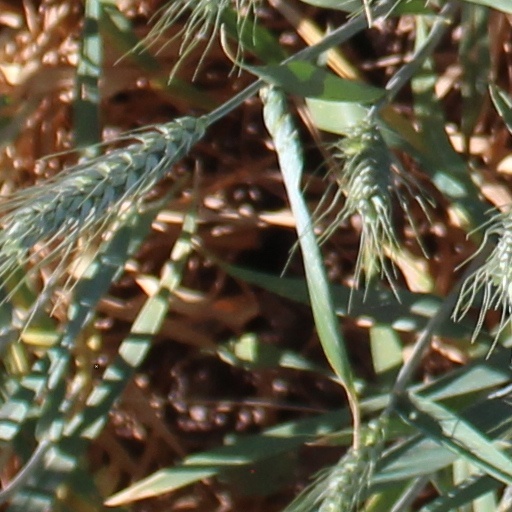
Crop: wheat